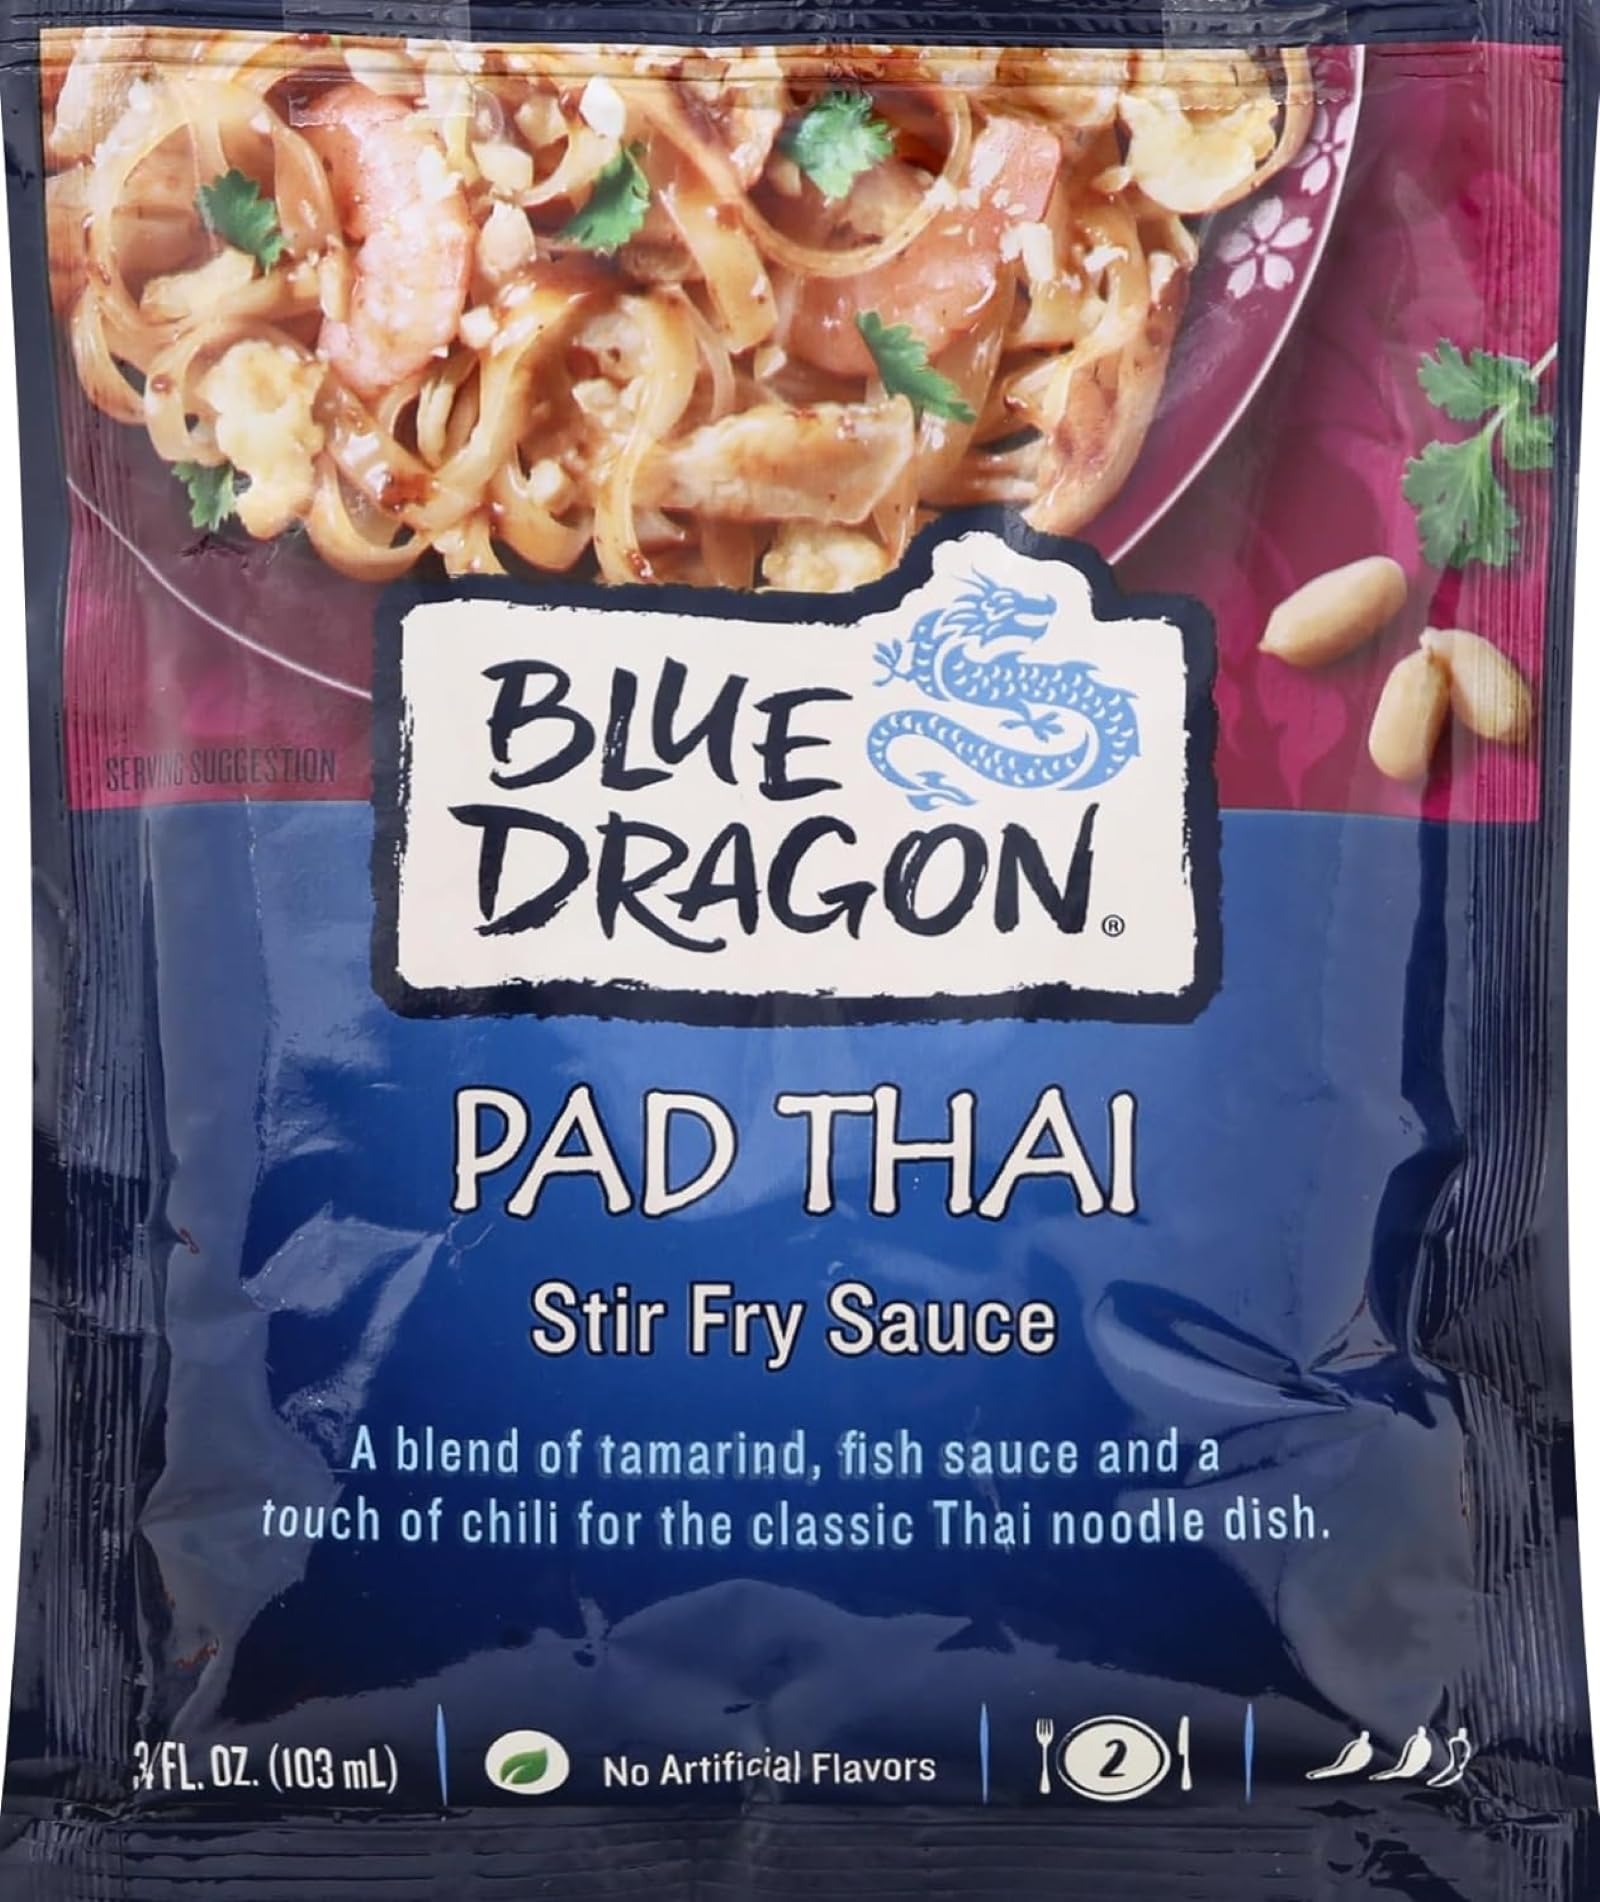
Item Name: Blue Dragon Pad Thai Stir Fry Sauce Sachet, 3.4 Oz
Bullet Point 1: Explore Authentic Asian: Blue Dragon Pad Thai Stir Fry Sauce Sachets perfect for a classic Pad Thai
Bullet Point 2: Simple Ingredients: Blue Dragon Pad Thai cooking sauce made with tamarind, garlic, and a hint of chili
Bullet Point 3: No Artificial Flavors
Bullet Point 4: Each package of Blue Dragon Pad Thai Stir Fry Sauce Sachet serves 2 and is a perfect pairing with Blue Dragon Medium or Thin Cantonese Egg Noodles
Bullet Point 5: Contains 1 Blue Dragon Pad Thai Stir Fry Sauce Sachet
Value: 3.4
Unit: Fl Oz

Price: 2.49